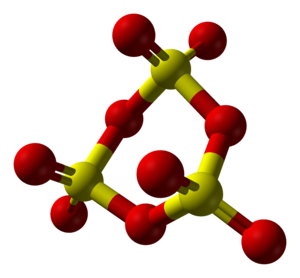
Un trimère est un objet moléclulaire ou une structure composée de l'association de 3 éléments de base semblables entre eux.